Destruction of ivory

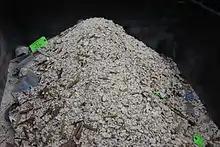
The remains of ivory sent through a rock crusher in New York in 2015

Richard Leakey, who was responsible for the first major ivory destruction in Kenya in 1989, argues that these acts are primarily about sending a message to foster a public that sees the value in wildlife itself, not its byproducts, and thereby influencing the demand side of the market. In explaining the "enormous impact" that he saw after the 1989 event, Leakey said that "up to that time we'd been losing about three and a half thousand to four thousand elephants a year, and a year later we were losing at most sixty." Consumer research in China, the world's largest consumer of ivory, showed that many potential buyers have little understanding of the connection between the ivory trade and steep declines in elephant populations. High-profile government events bring the problem to large numbers of people and affirm a government stance for anyone who had been unclear. The events also aim to signal decreasing acceptance and popularity of ivory goods, making them less desirable by lowering their status and shaming individuals, organizations, and institutions who buy, sell, or own the goods. In China, prices fell by nearly half between 2015 and 2016, following the government announcement that it would begin phasing out its domestic ivory trade. According to Hongxiang Huang in a report by "NPR", the decline was not likely due to conservation reasons, but because "[o]ne thing that proud Chinese people don't want to be, these days, is behind the times."